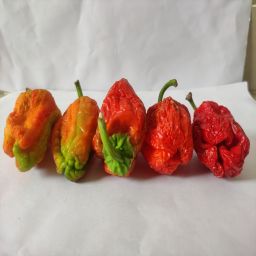
Crop: Bell Pepper
Quality: Dried